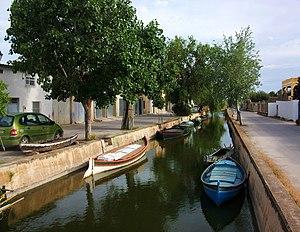
El Palmar est un ancien village qui appartient administrativement à la ville de Valence, Espagne. Il fait partie du district Pobles del Sud et se situe au sud de Valence, sur les rives du lac de l’Albufera. Il comptait 764 habitants en 2016. El Palmar est devenu célèbre car Vicente Blasco Ibáñez y situe l’action de son roman Boue et roseaux.